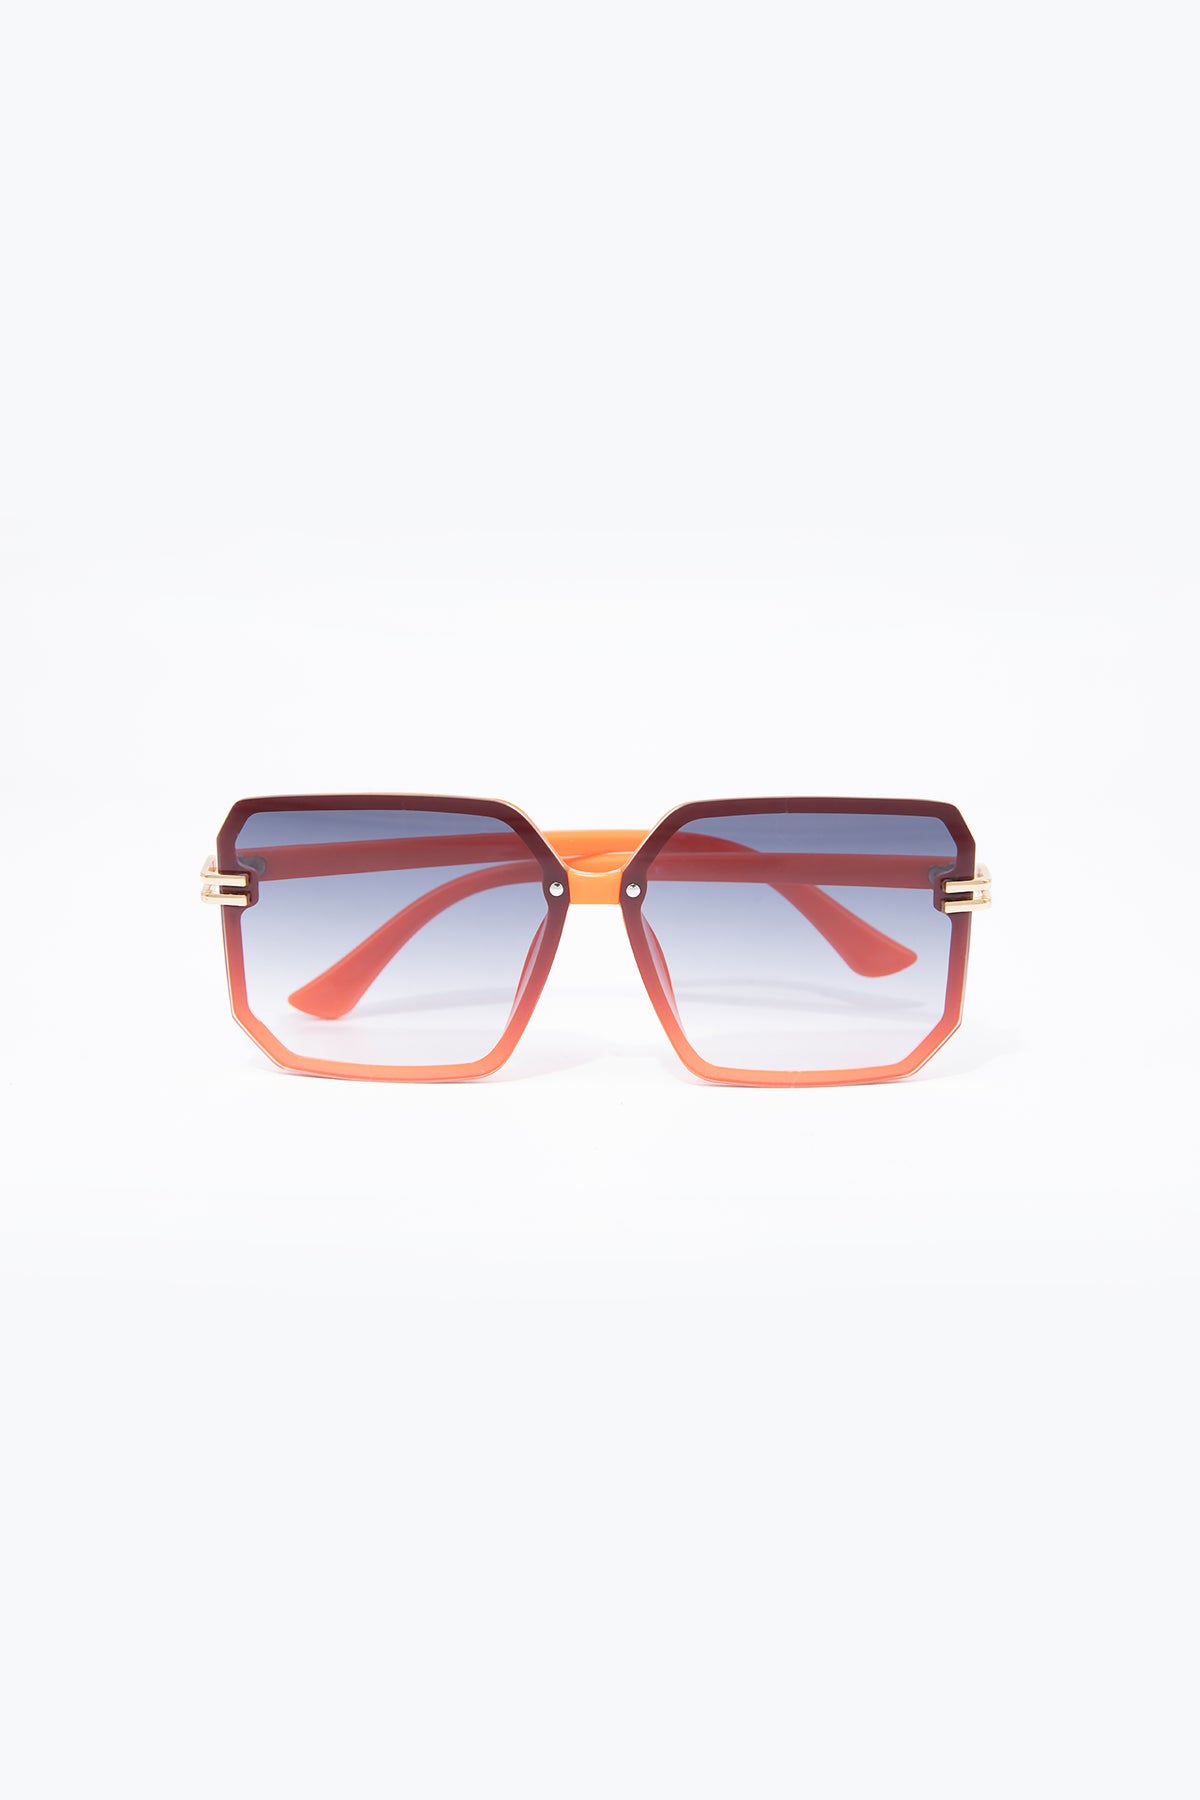
orange gradient square sunglass